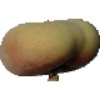
Label: peach_flat